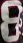
Number: 8